Adam Kurtz House

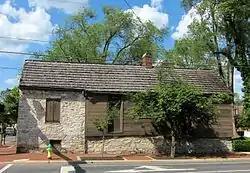
Adam Kurtz House, May 2016

Adam Kurtz House, also known as Washington's Headquarters, is a historic home located at Winchester, Virginia. It was built about 1755, and is of hewn-log construction. It consists of three rooms, with the westernmost room having two of its three exterior walls of stone construction. It sits on a rubble limestone foundation.